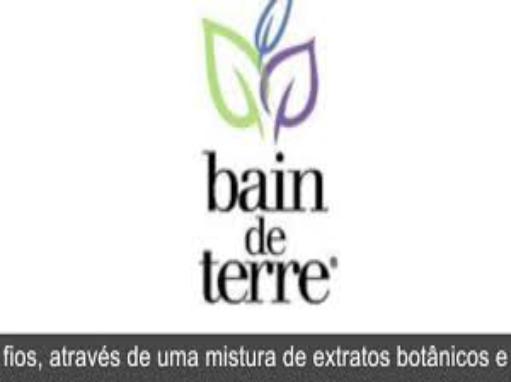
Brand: bain de terre-2
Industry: Necessities